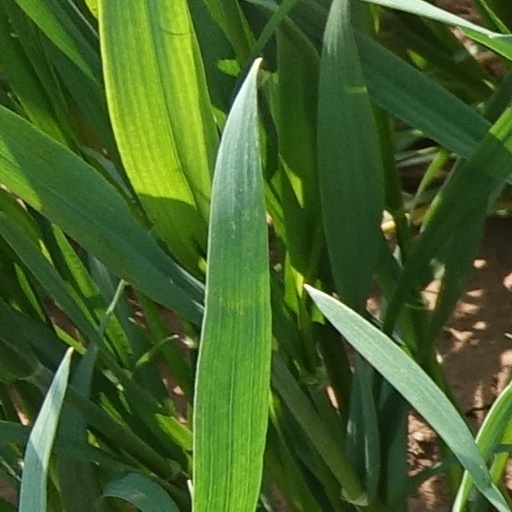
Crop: wheat